Seven Seas Marine Life Park

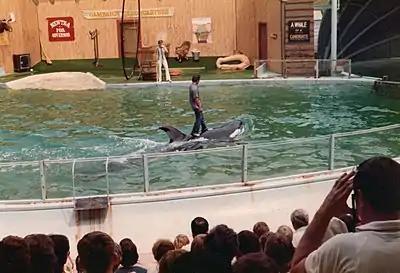
Newtka giving a ride during a show in the mid 1970s

Seven Seas Marine Life Park was a marine mammal park, and animal theme park built and owned by the city of Arlington, Texas, United States. It opened in March 1972, but ended up closing in 1976 after losing millions of dollars.